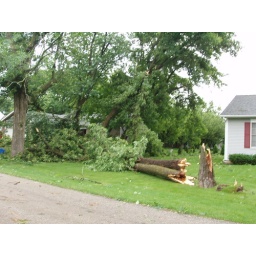
Home at Kansas and Spring streets, two doors down from where the tree landed in the driveway.